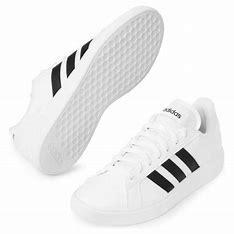
Brand: Adidas
Model: Grand Court Base